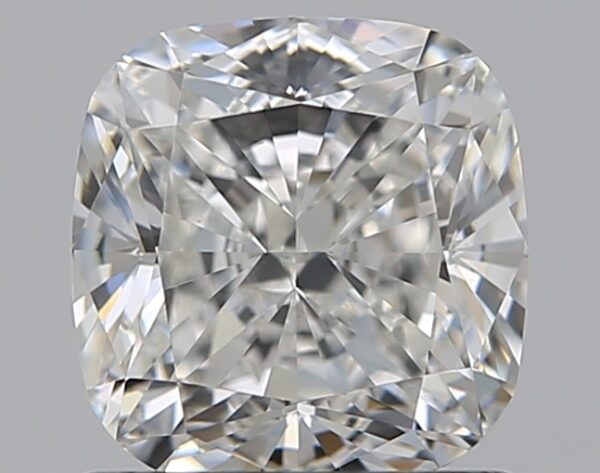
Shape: cushion
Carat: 1.01
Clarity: VS1
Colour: G
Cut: EX
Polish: EX
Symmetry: EX
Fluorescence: N
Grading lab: GIA
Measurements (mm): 5.66 x 5.52 x 3.71